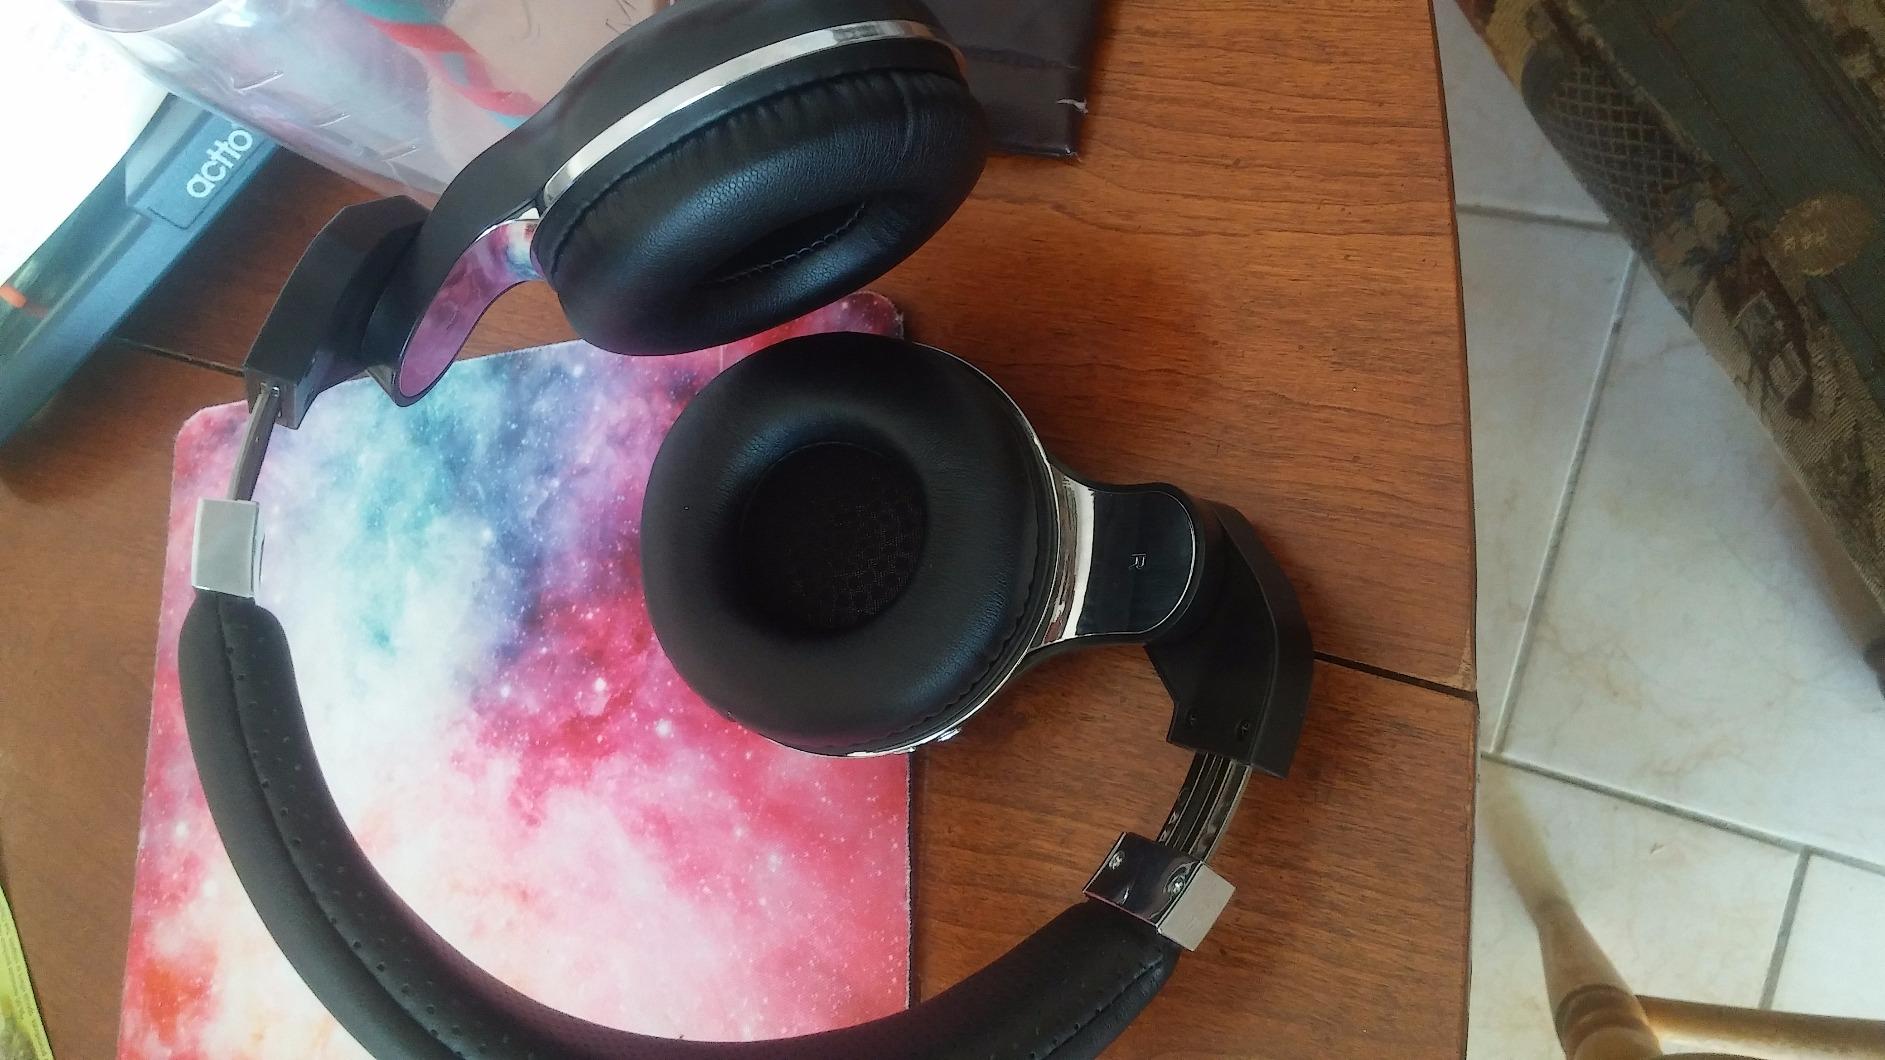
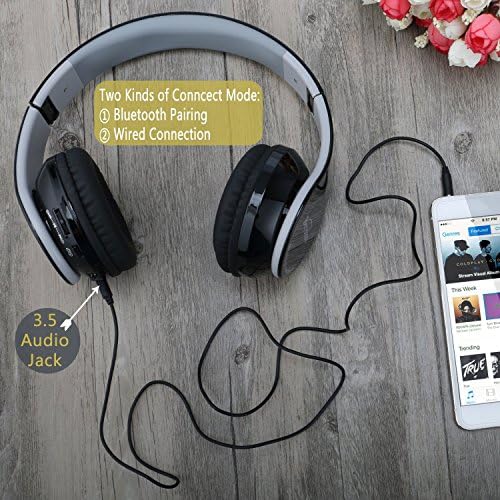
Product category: headphones
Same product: no